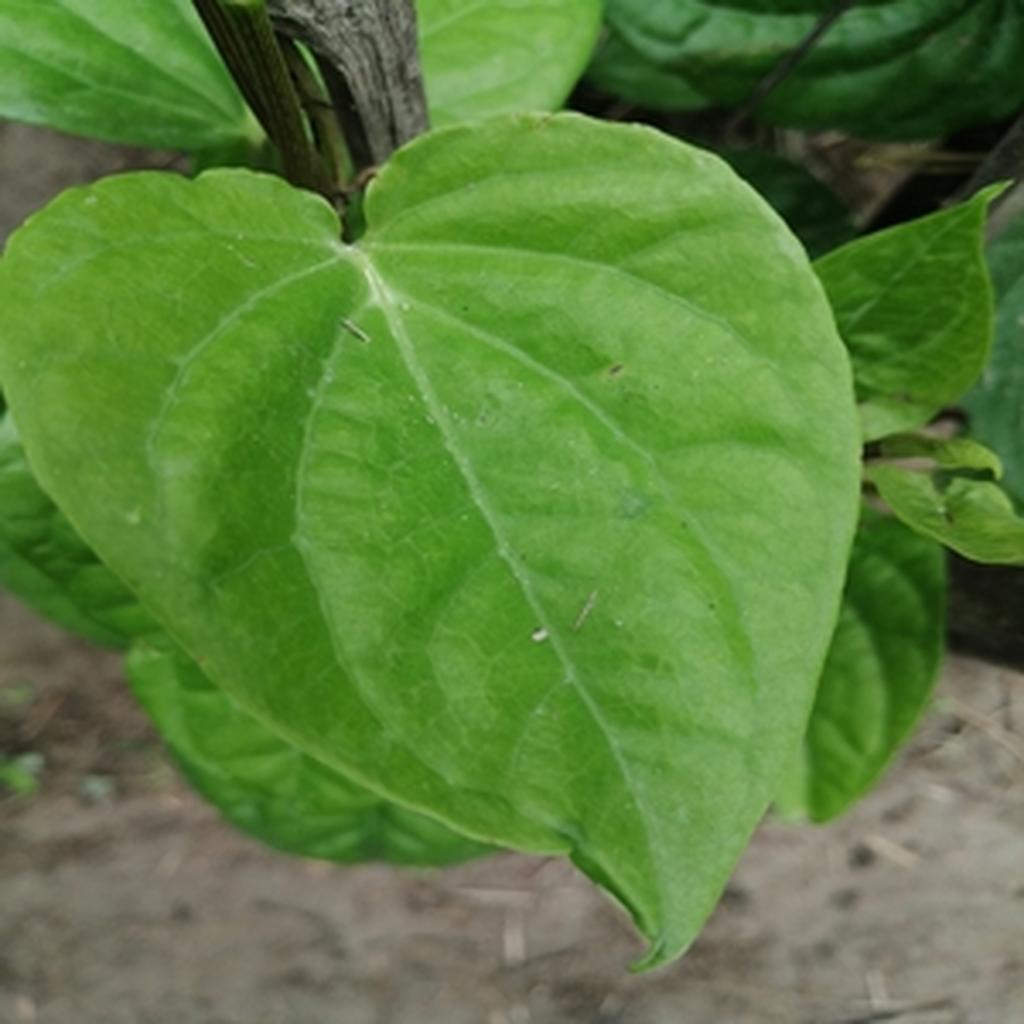
Label: Healthy_Leaf